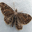
Label: butterfly